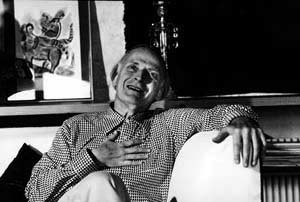
Døde i 1999 / Marts
Døde i 1999 er en liste over notable personer, der er afgået ved døden i 1999.